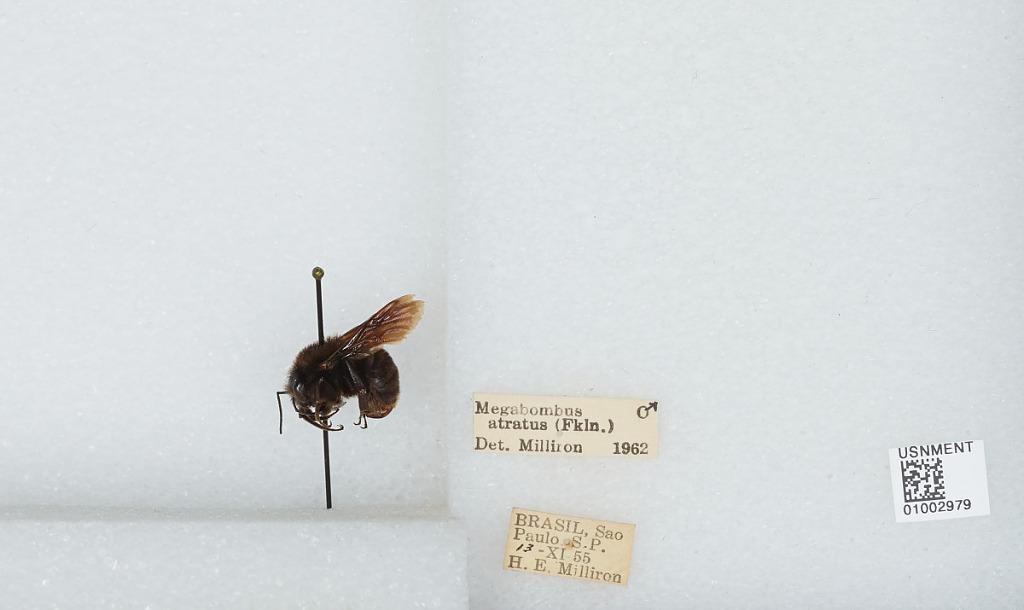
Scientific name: Bombus (Fervidobombus) atratus Franklin
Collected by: H. Milliron
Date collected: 1955-11-13
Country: Brazil
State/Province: Sao Paulo
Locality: Sao Paulo
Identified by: Milliron